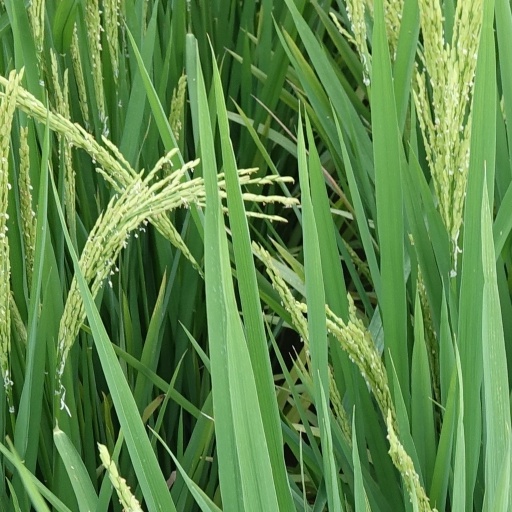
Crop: rice